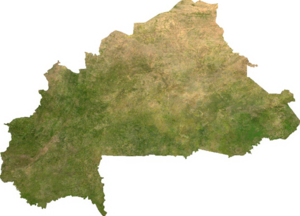
Le Burkina Faso, littéralement « Pays des Hommes intègres », couramment appelé Burkina, ancienne république de Haute-Volta, est un pays d'Afrique de l'Ouest sans accès à la mer. Il est entouré par le Mali au nord-ouest, le Niger au nord-est, le Bénin au sud-est, le Togo au sud-est, le Ghana au sud et la Côte d'Ivoire au sud-ouest. Étonnamment, géographiquement parlant la carte du Burkina Faso ressemble assez à la carte de la République centrafricaine, pays étant également un territoire tout aussi enclavé.
L'environnement au Burkina Faso est l'environnement du Burkina Faso.